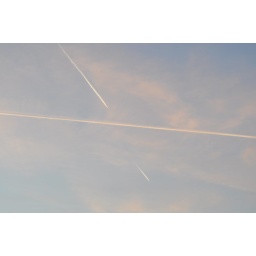
cross stitch in the sky